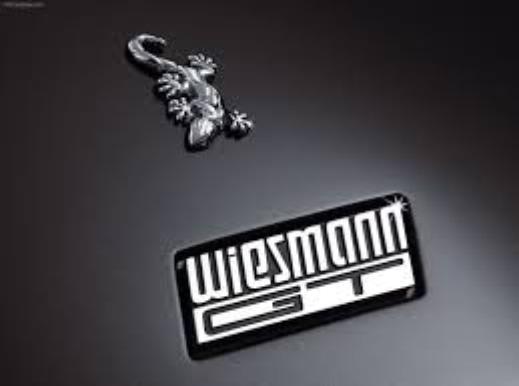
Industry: Food